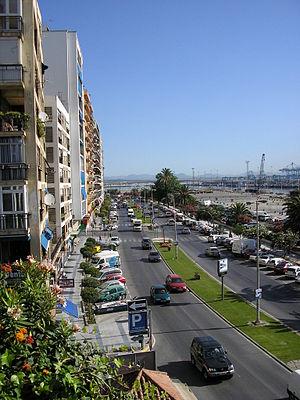
Algésiras est une commune d'Espagne, appartenant à la province de Cadix et à la région d'Andalousie.